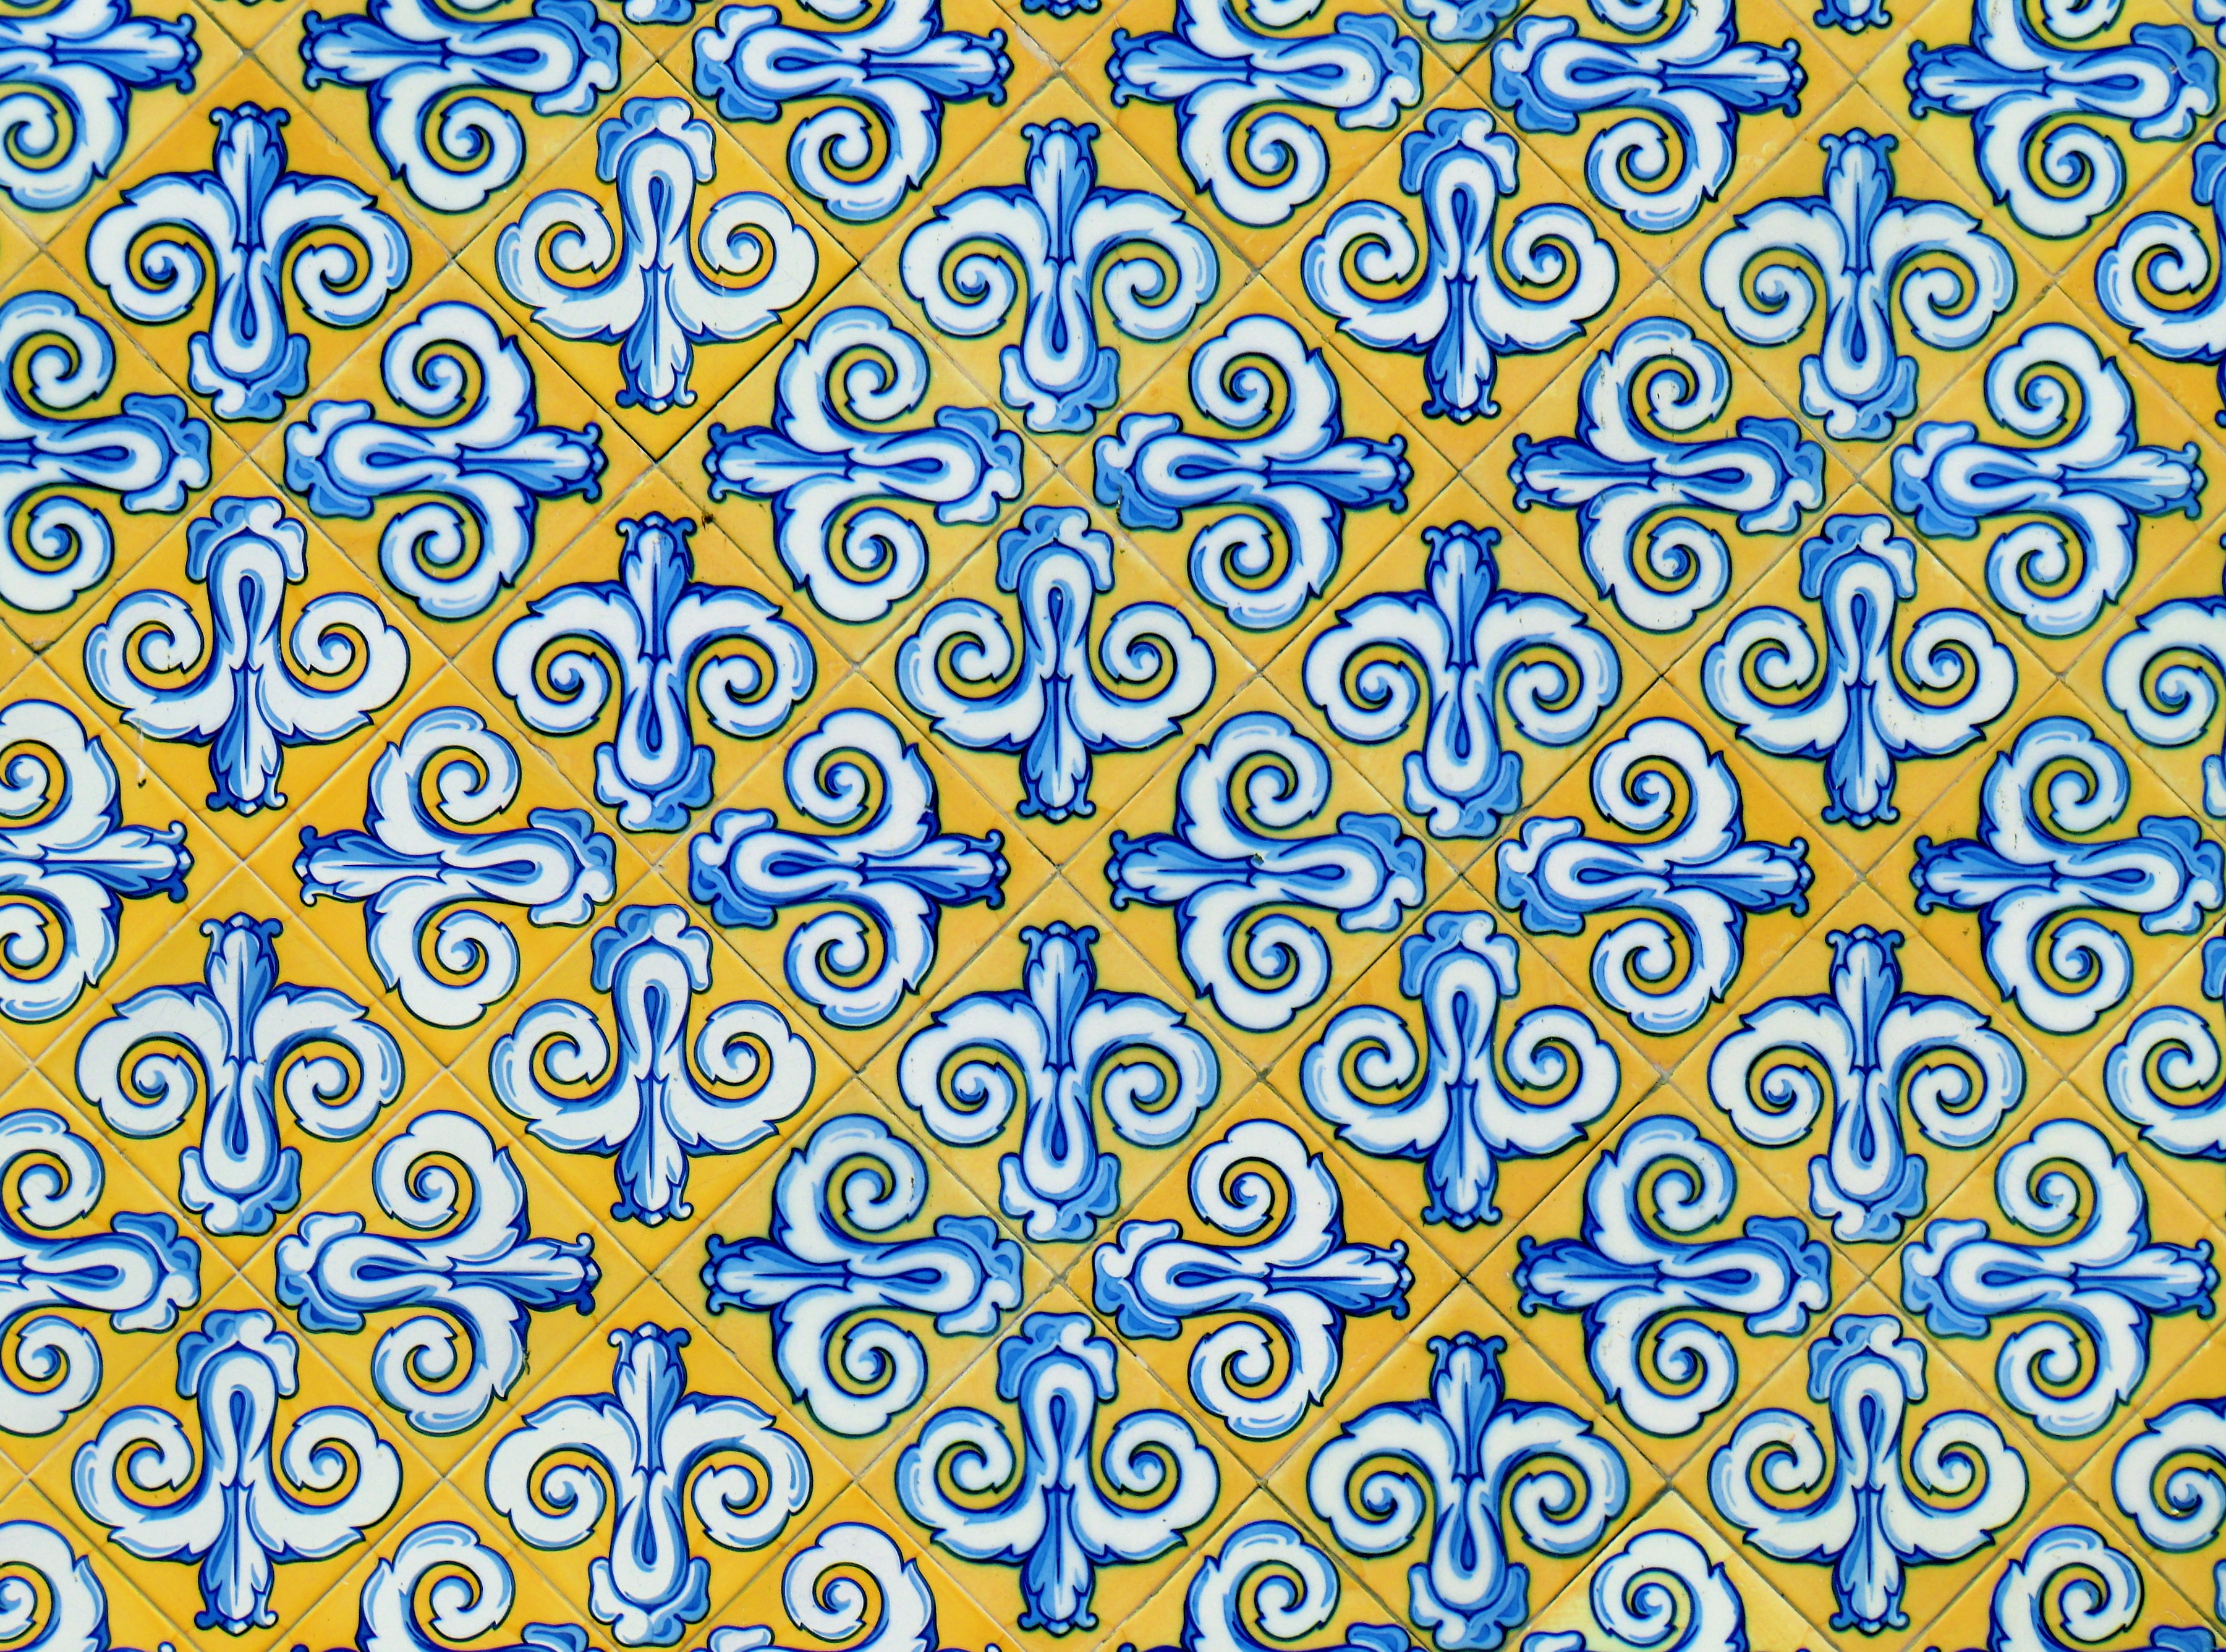
architecture, floor, wall, pattern, line, print, ancient, circle, font, spain, background, design, wallpaper, spanish, shape, spanish village